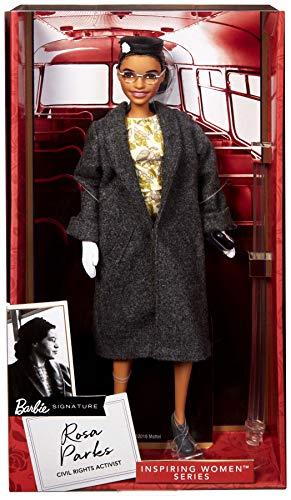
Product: Barbie Inspiring Women Series Rosa Parks Collectible Barbie doll
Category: Toys & Games | Dolls & Accessories | Playsets
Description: This Inspiring Women Series Barbie doll is sculpted to Rosa Parks’ likeness and is fully articulated for endless posing possibilities.
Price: $22.99
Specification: ProductDimensions:12.8x2.5x7inches|ItemWeight:3.52ounces|ShippingWeight:11.7ounces(Viewshippingratesandpolicies)|ASIN:B07GLKJDKQ|Itemmodelnumber:FXD76|Manufacturerrecommendedage:6-10years